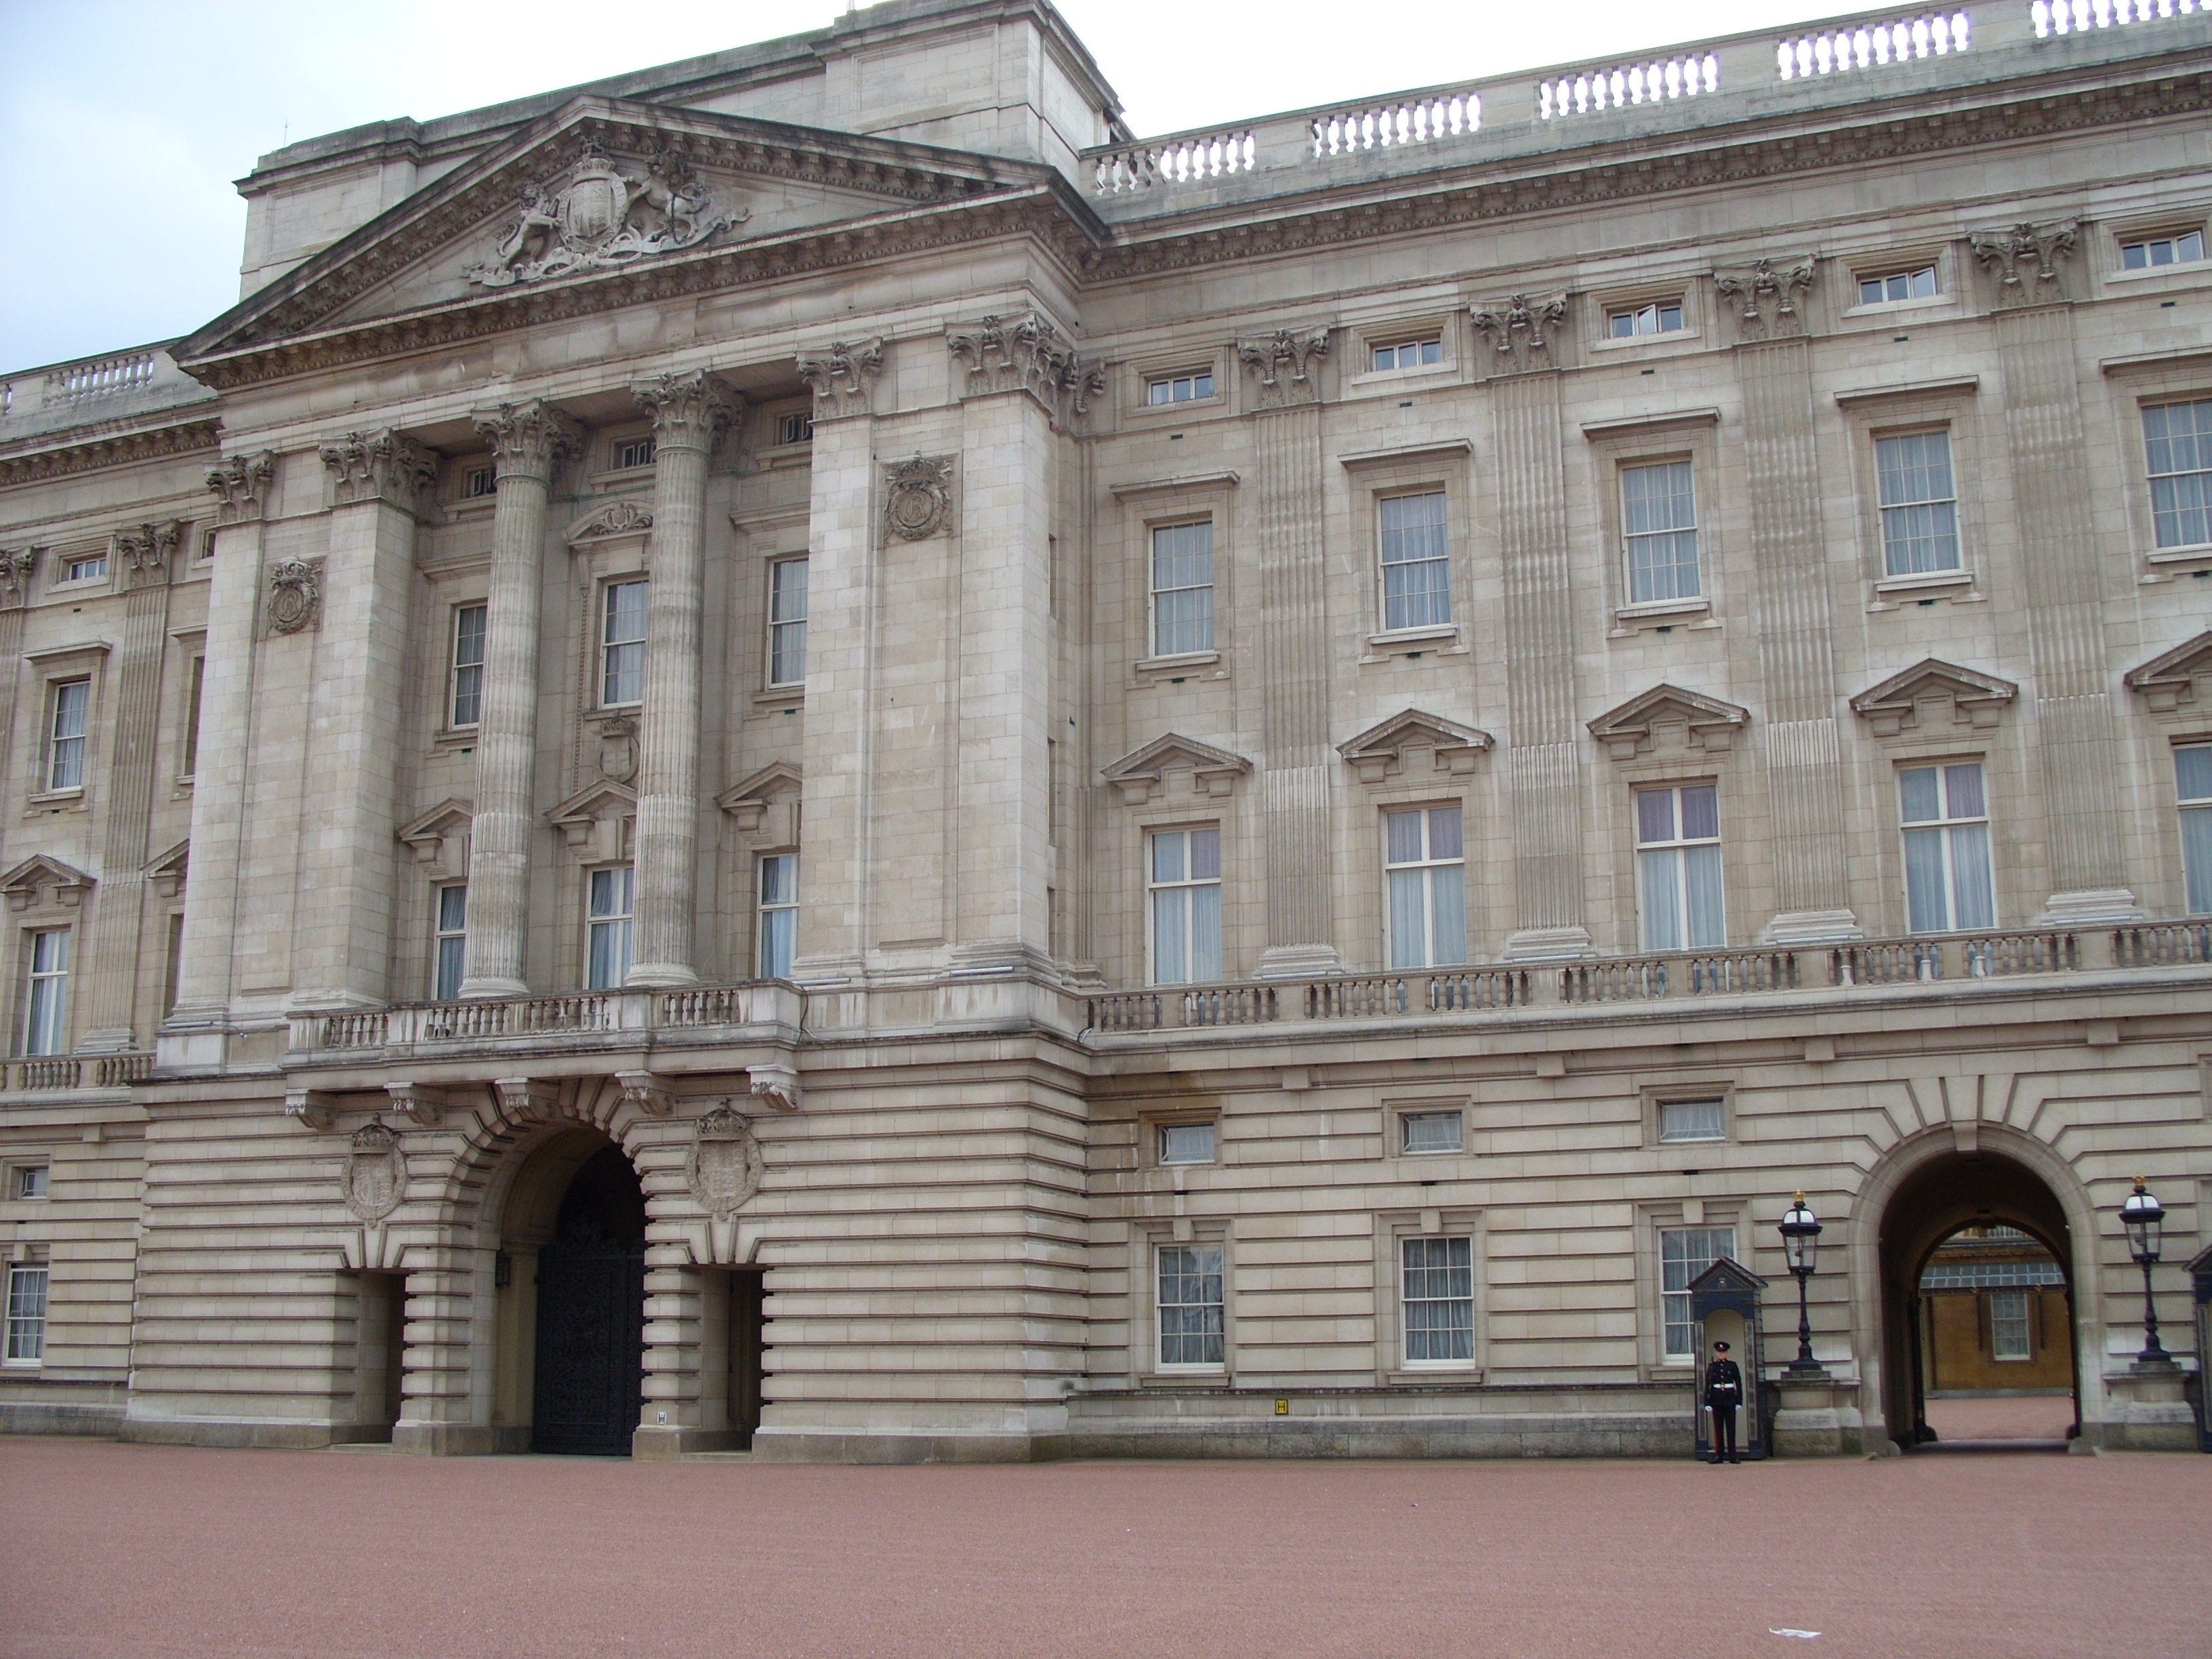
architecture, building, palace, downtown, plaza, landmark, facade, england, british, synagogue, royal, tourist attraction, estate, courthouse, great britain, buckingham, classical architecture, buckingham palace